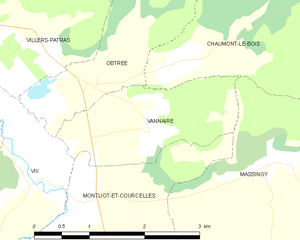
Vannaire est une commune française située dans le département de la Côte-d'Or en région Bourgogne-Franche-Comté.